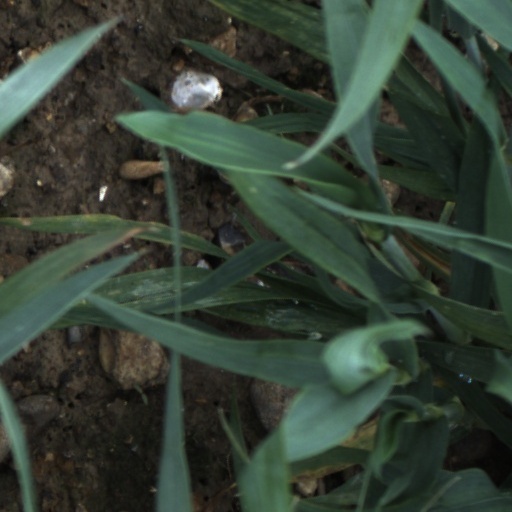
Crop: wheat